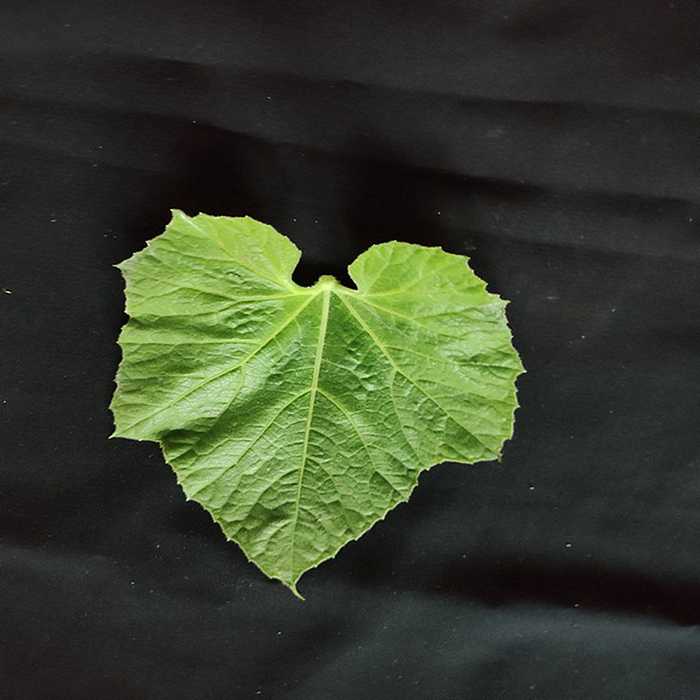
Plant: Bottle gourd
Label: Fresh leaf